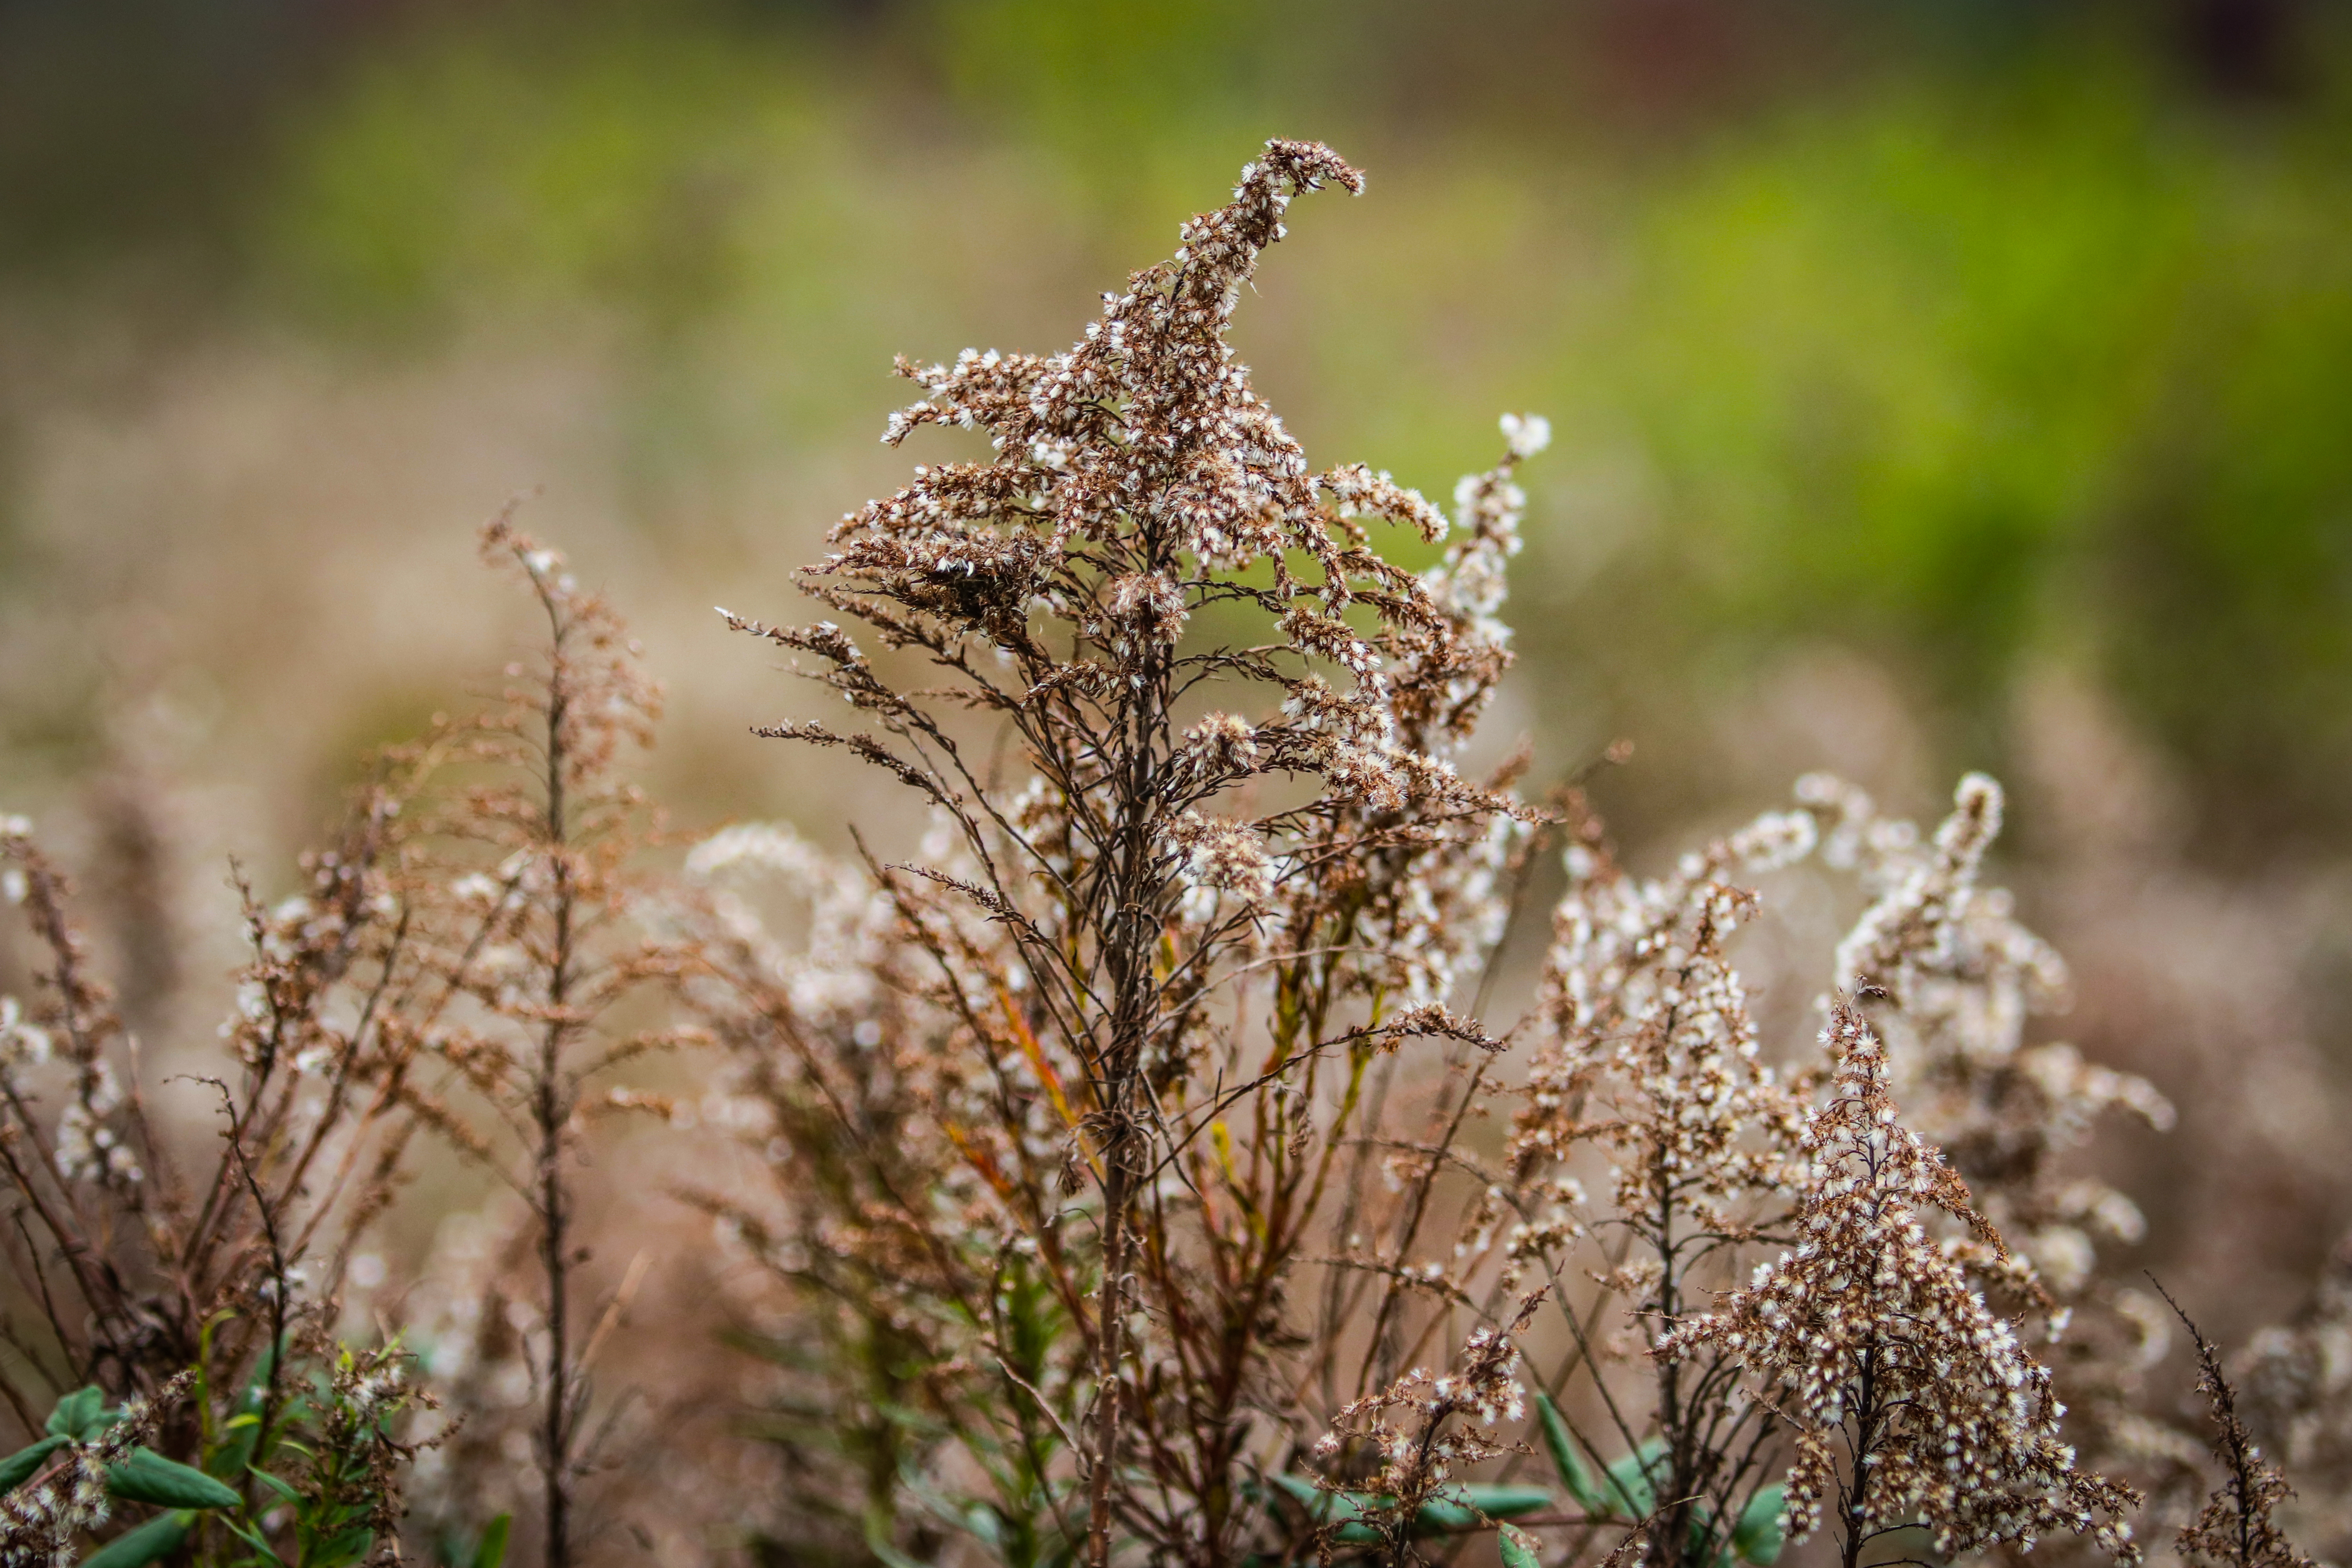
prairie, grass, outdoors, nature, marsh, texas, brown, plant community, flowering plant, grass family, wildflower, subshrub, herbaceous plant, plant stem, annual plant, Forb, perennial plant, herb